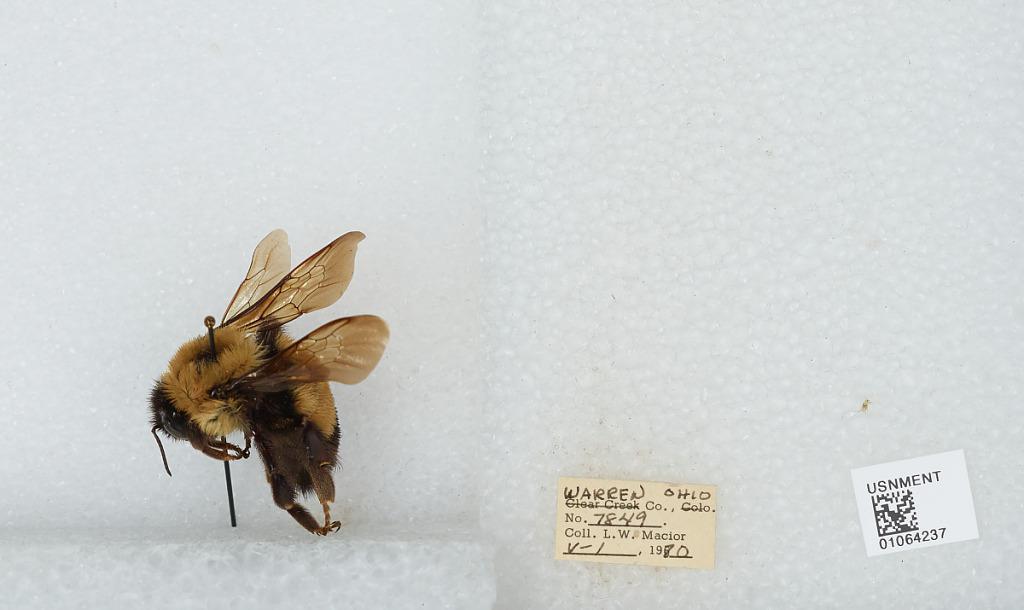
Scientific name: Bombus (Bombus) affinis Cresson
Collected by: L. Macior
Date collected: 1970-5-1
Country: United States
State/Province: Ohio
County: Warren
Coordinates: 39.4242, -84.1856